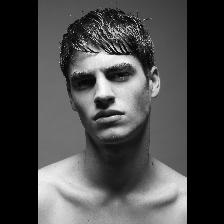
Label: Human